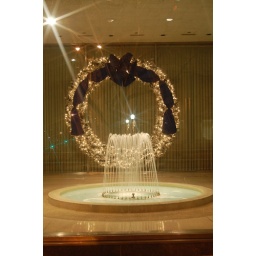
A pretty Christmas Wreath and Fountain in a window in a building in downtown Topeka. Star Filter used and a tripod.